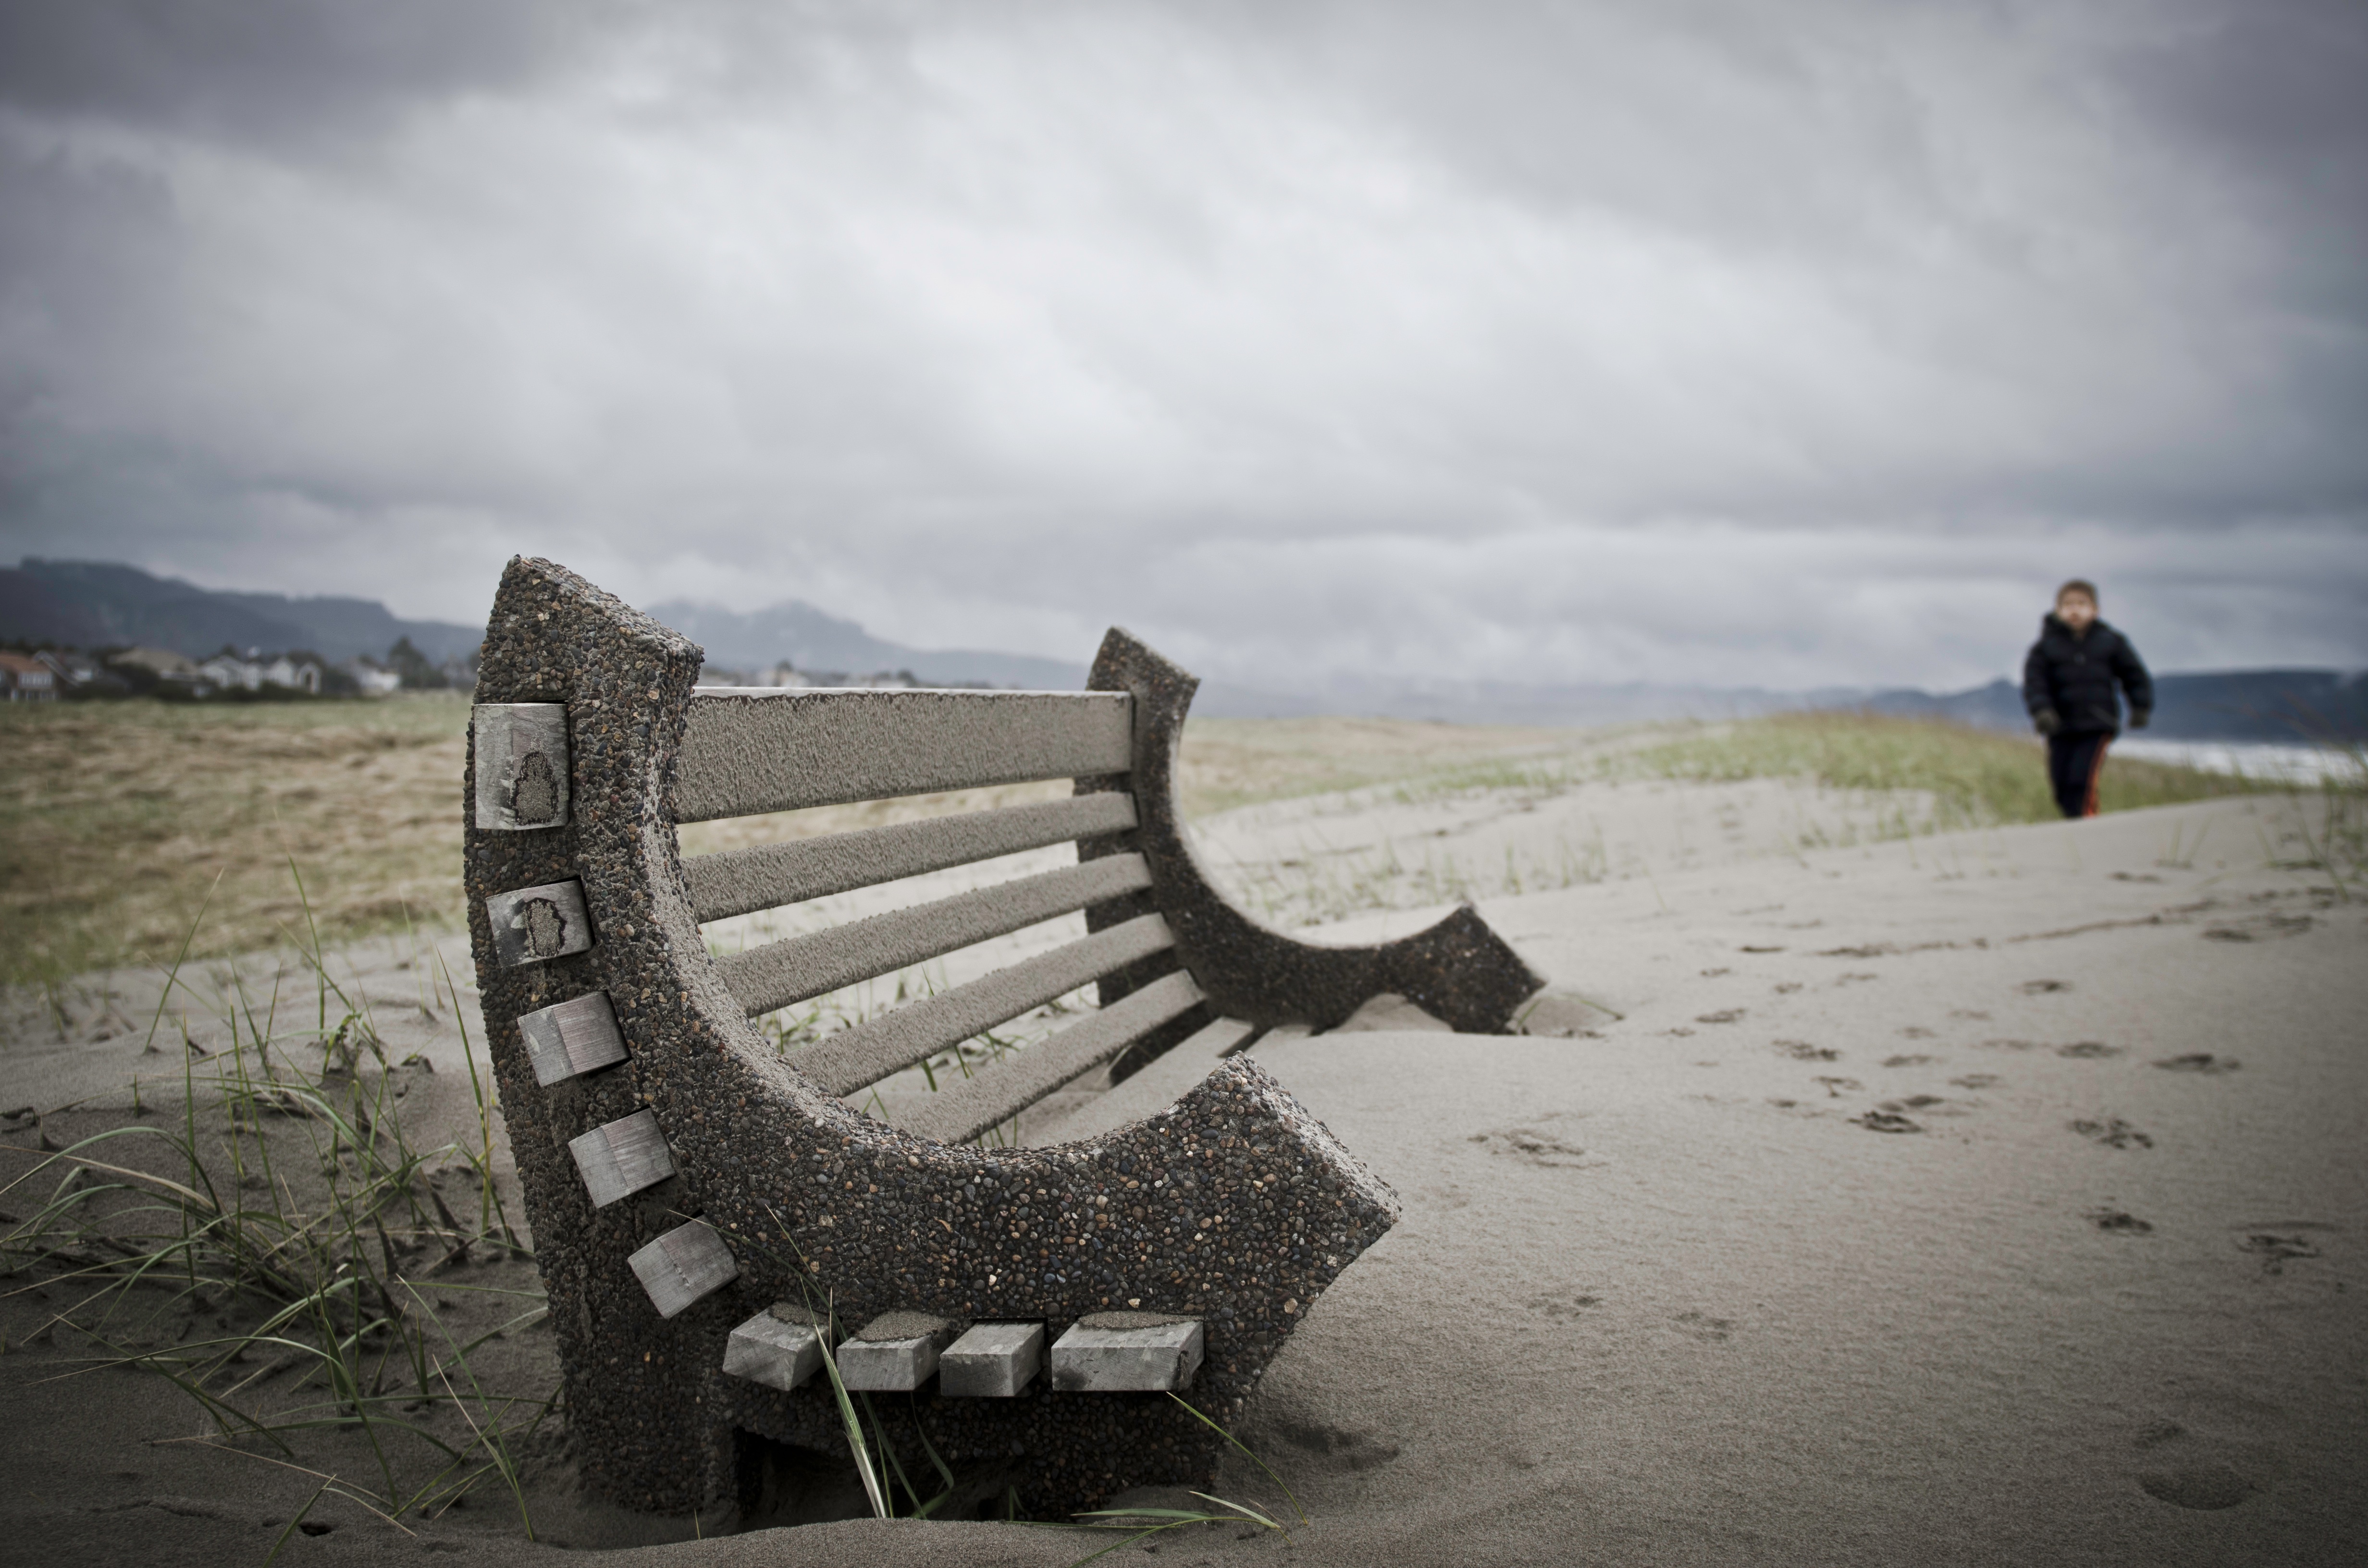
beach, sea, coast, sand, snow, winter, wave, wind, weather